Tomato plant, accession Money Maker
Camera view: horizontal (90 deg, fisheye); turntable rotation: 60 degrees
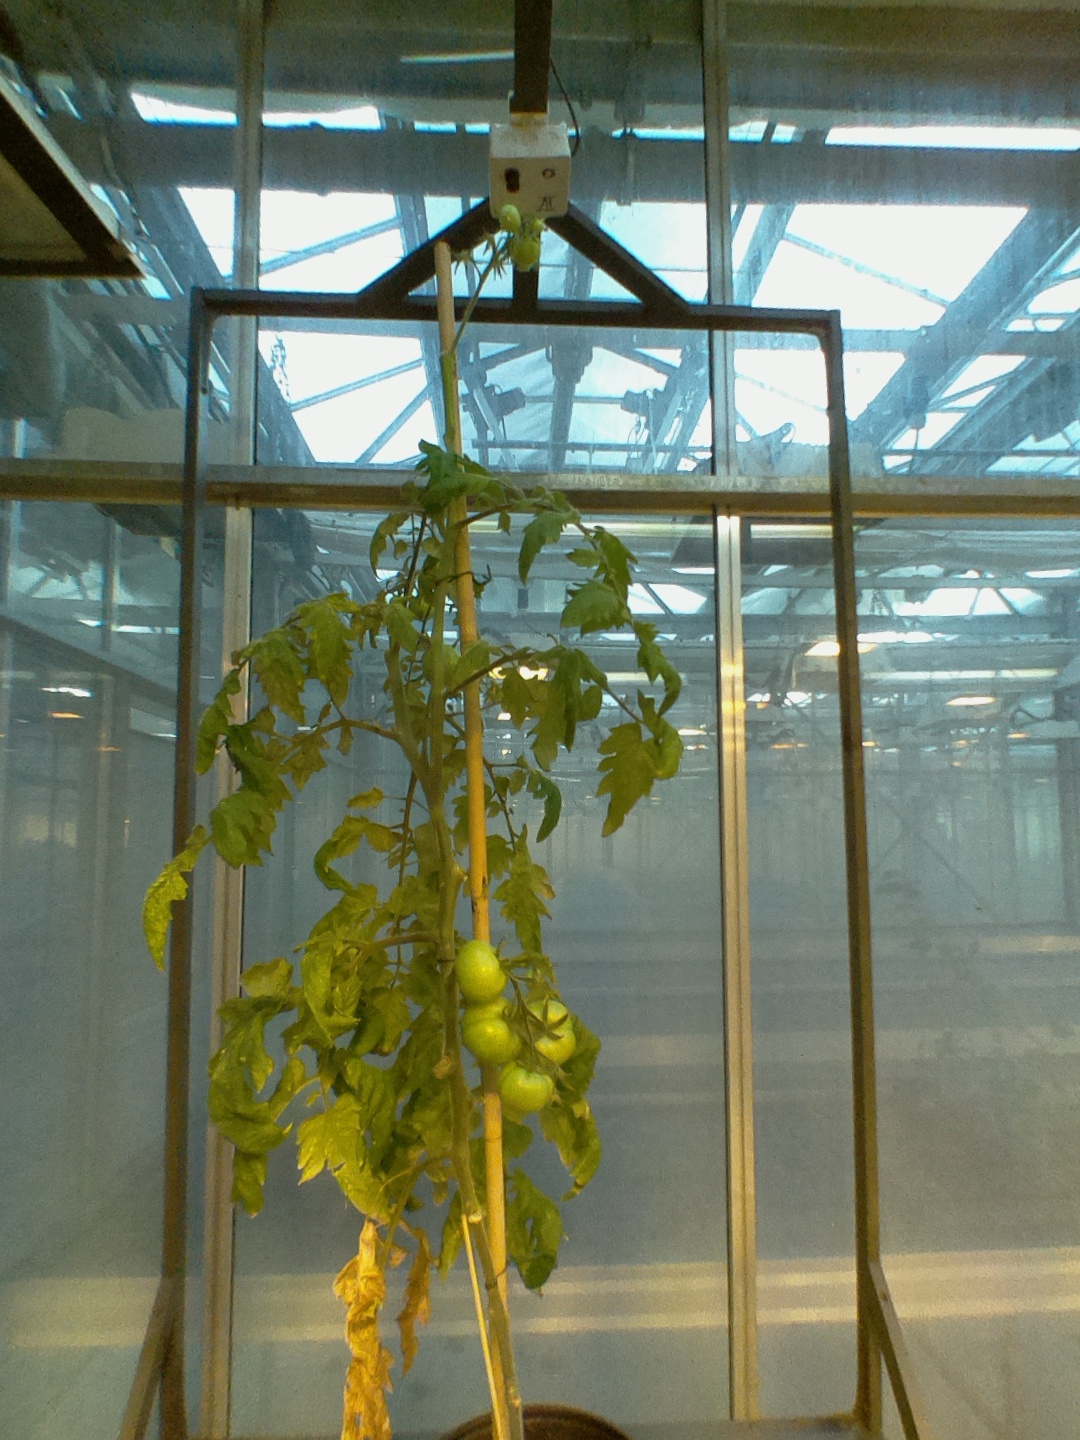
BBCH growth stage 79: 90% -100% of final fruit size